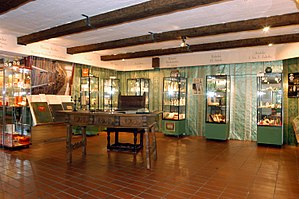
Duftmuseum (Köln)
Johann Maria Farinas skrivebord, 1723.
Duftmuseum i Farina-Hus ligger tæt på rådhuset og Wallraf-Richartz-Museum i Köln, Tyskland, og er det tidligere produktionssted for den orgininale Eau de Cologne.